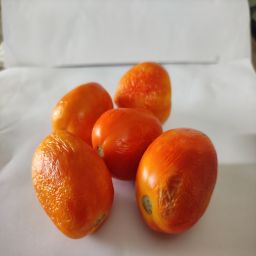
Crop: Tomato
Quality: Old